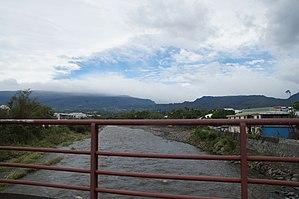
La rivière des Marsouins en crue suite au passage du cyclone Béjisa vue du pont du centre ville de Saint-Benoît.
La rivière des Marsouins est un fleuve de l'île de La Réunion. Elle traverse le territoire communal de Saint-Benoît d'ouest en est.